Tokyo Auto Salon

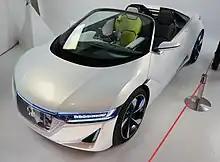
Honda EV-STER at Tokyo Auto Salon 2012

The Tokyo Auto Salon started in 1983. The exhibition takes place every year in January. On the opening Friday, entry to the exhibition is permitted from 9 am to 7 pm. On Saturday, the show is open to the public from 9am to 7pm, and on Sunday from 9am to 6pm. The main organizer for the Tokyo Auto Salon is the Tokyo Auto Salon Association (TASA). The main promoter of the Tokyo Auto Salon is Tokyo Auto Salon Committee. The affiliate co-promoter is NAPAC. The Chiba Prefecture government, Chiba City government, Avex Entertainment Inc., San-Eisyobo Publishing Co., Ltd., Idea Inc., and the Option-Land Global Communications Association are all affiliate sponsors and supporting organizations.